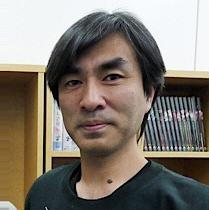
Age: 50